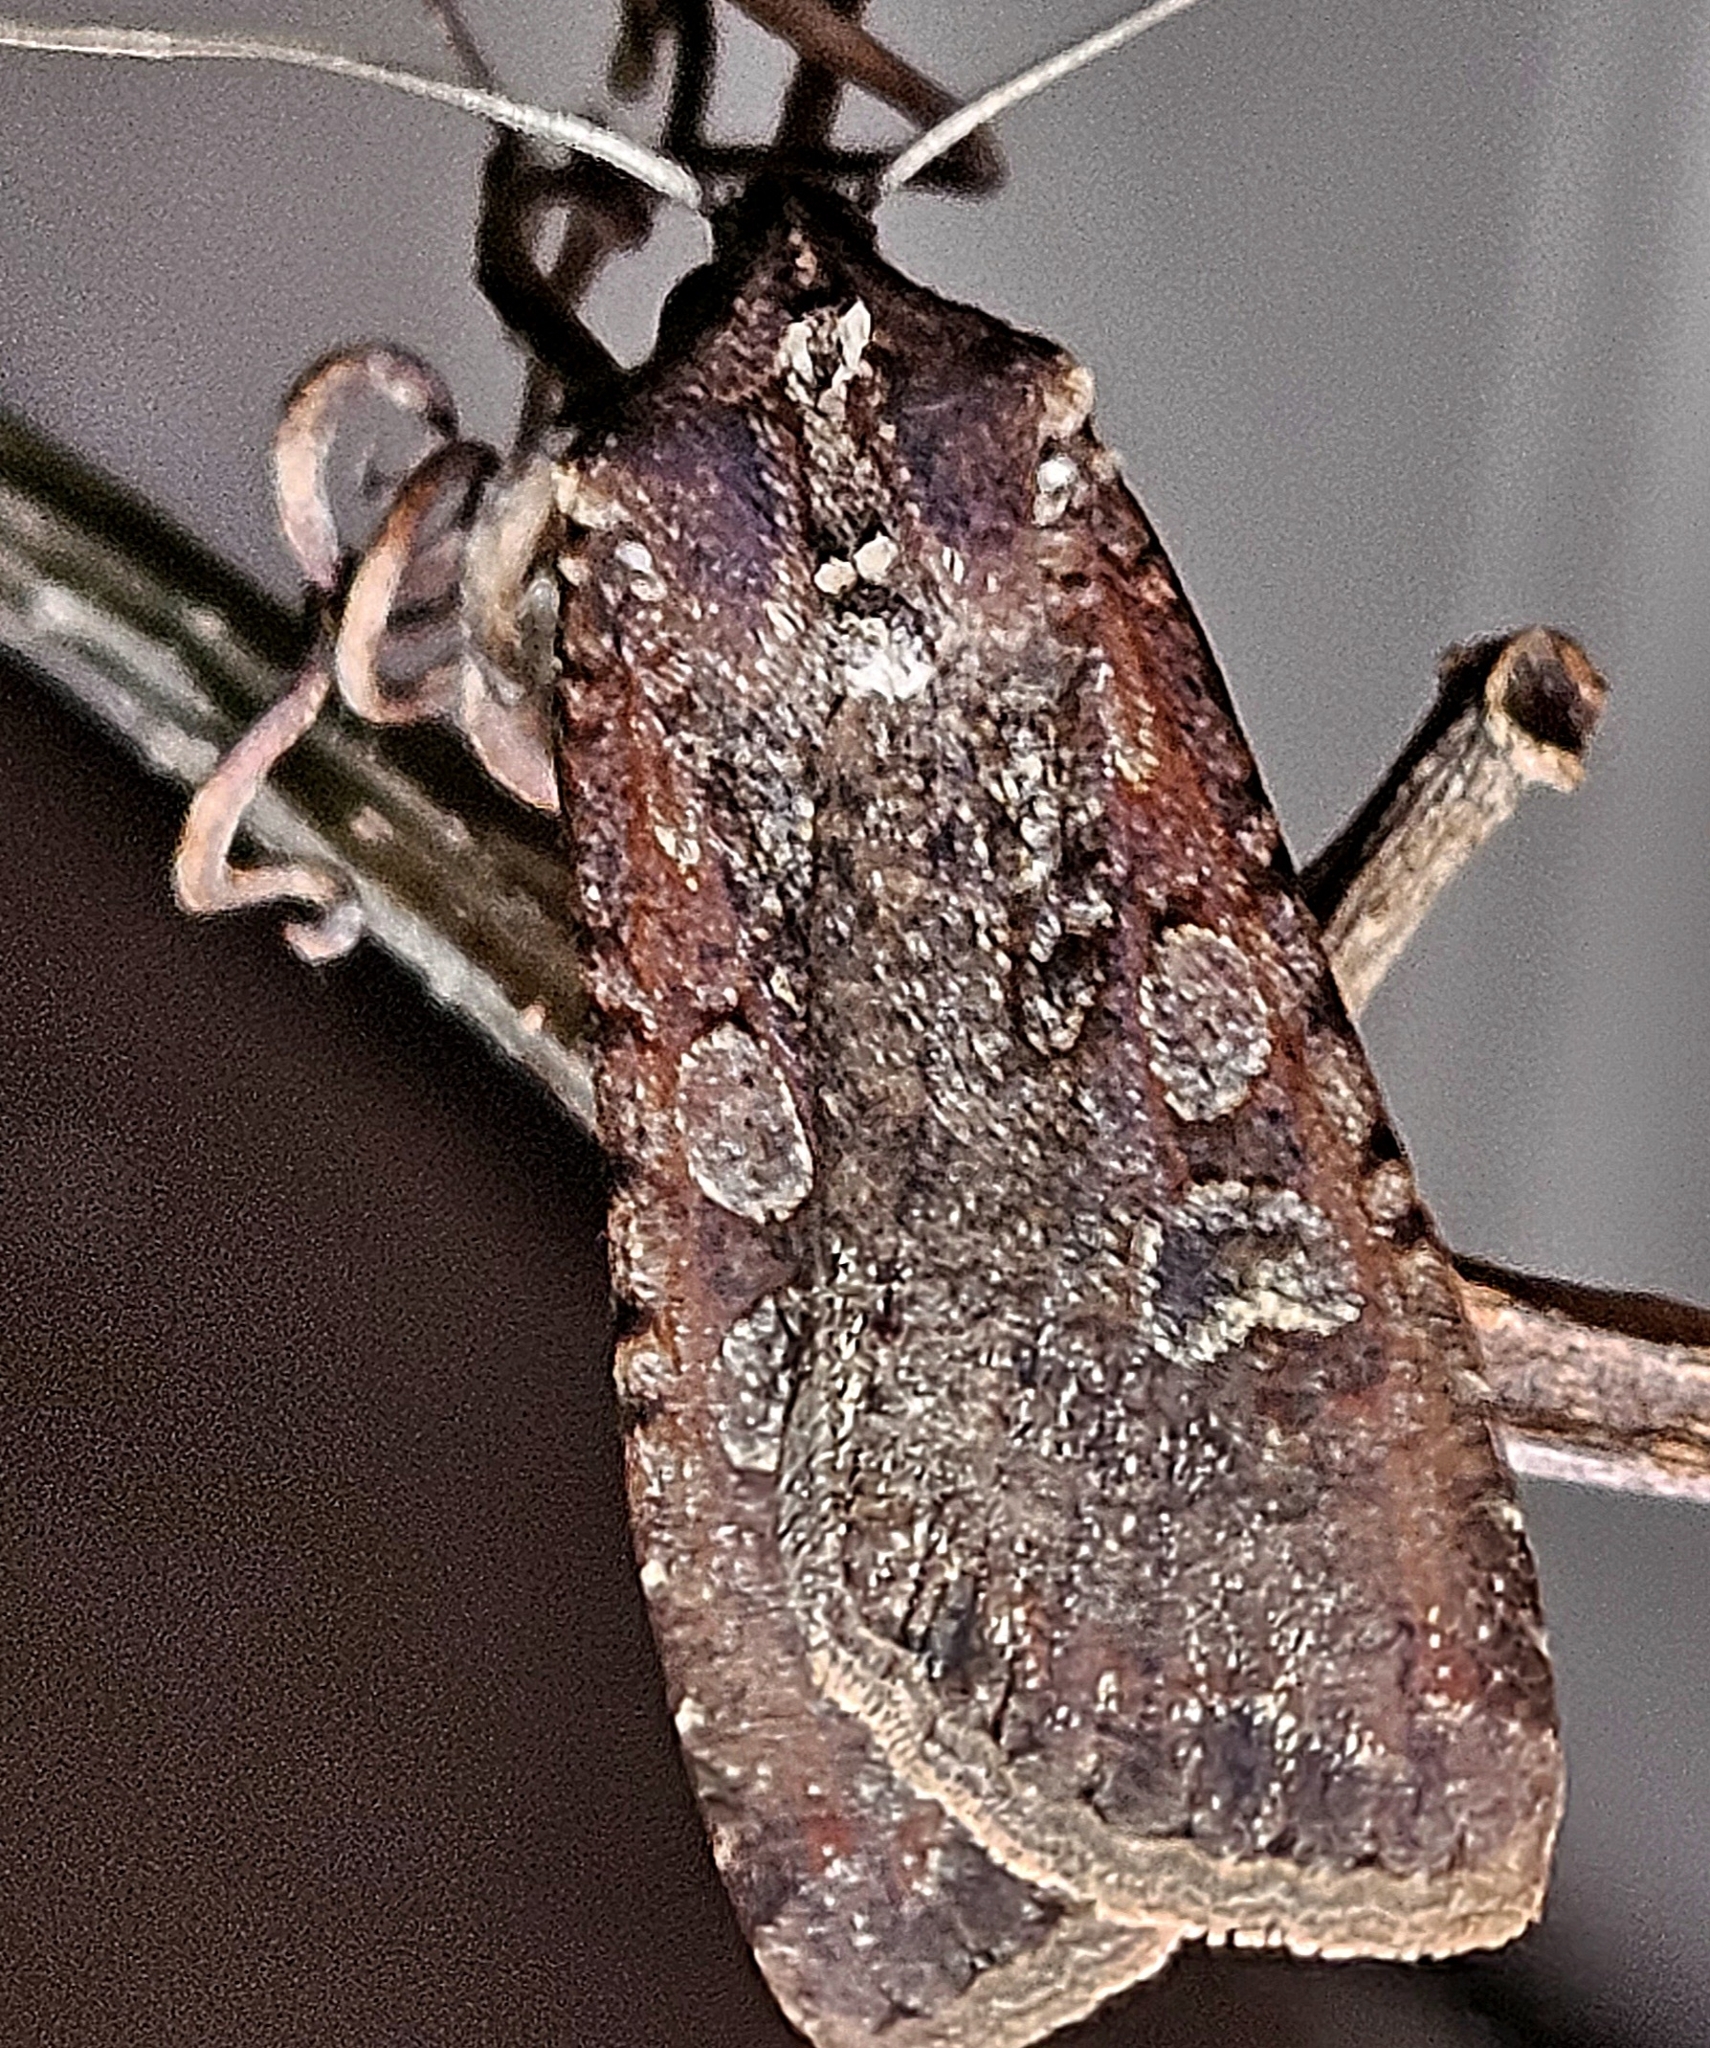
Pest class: cutworms